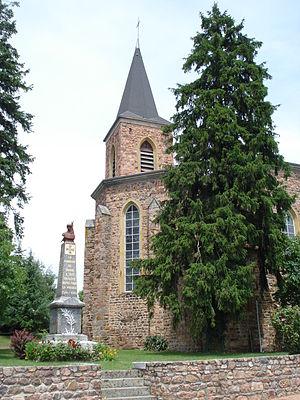
Dancé est une ancienne ancienne commune française située dans le département de la Loire en région Auvergne-Rhône-Alpes. Depuis le 1ᵉʳ janvier 2019, elle est une commune déléguée de Vézelin-sur-Loire.